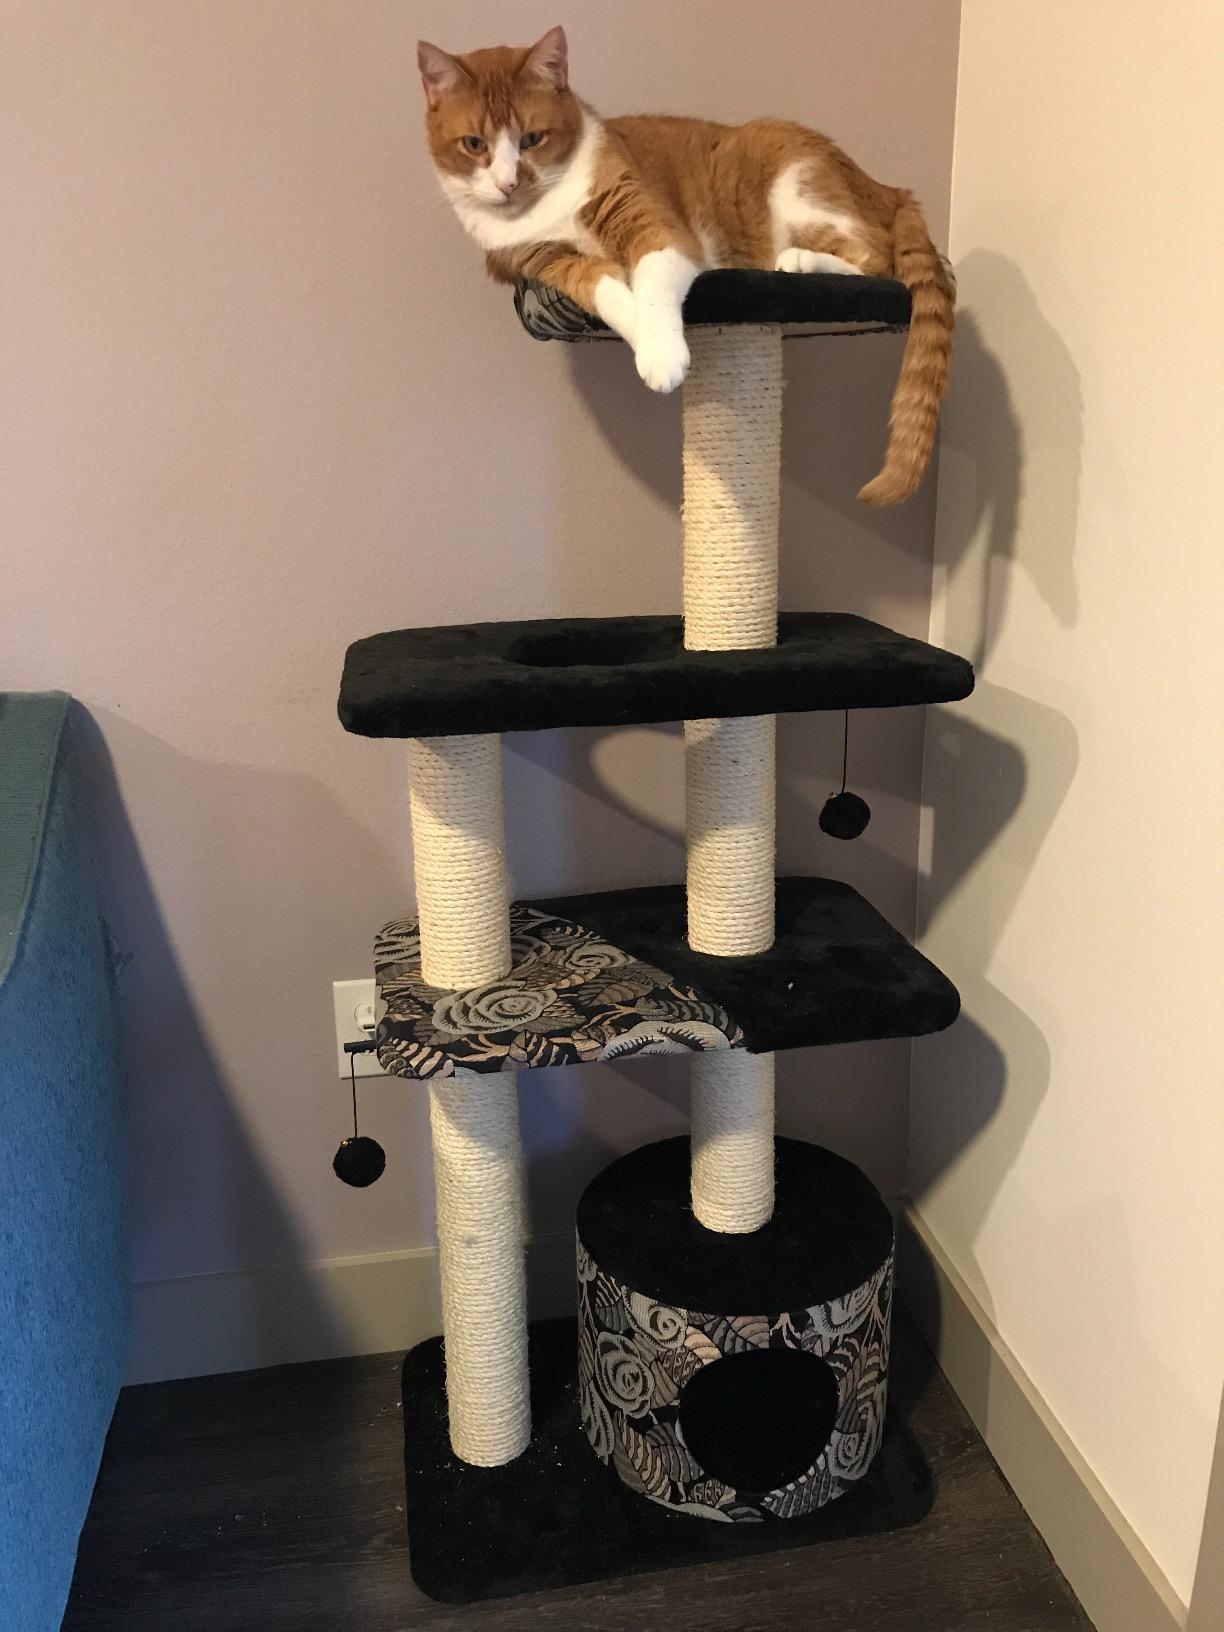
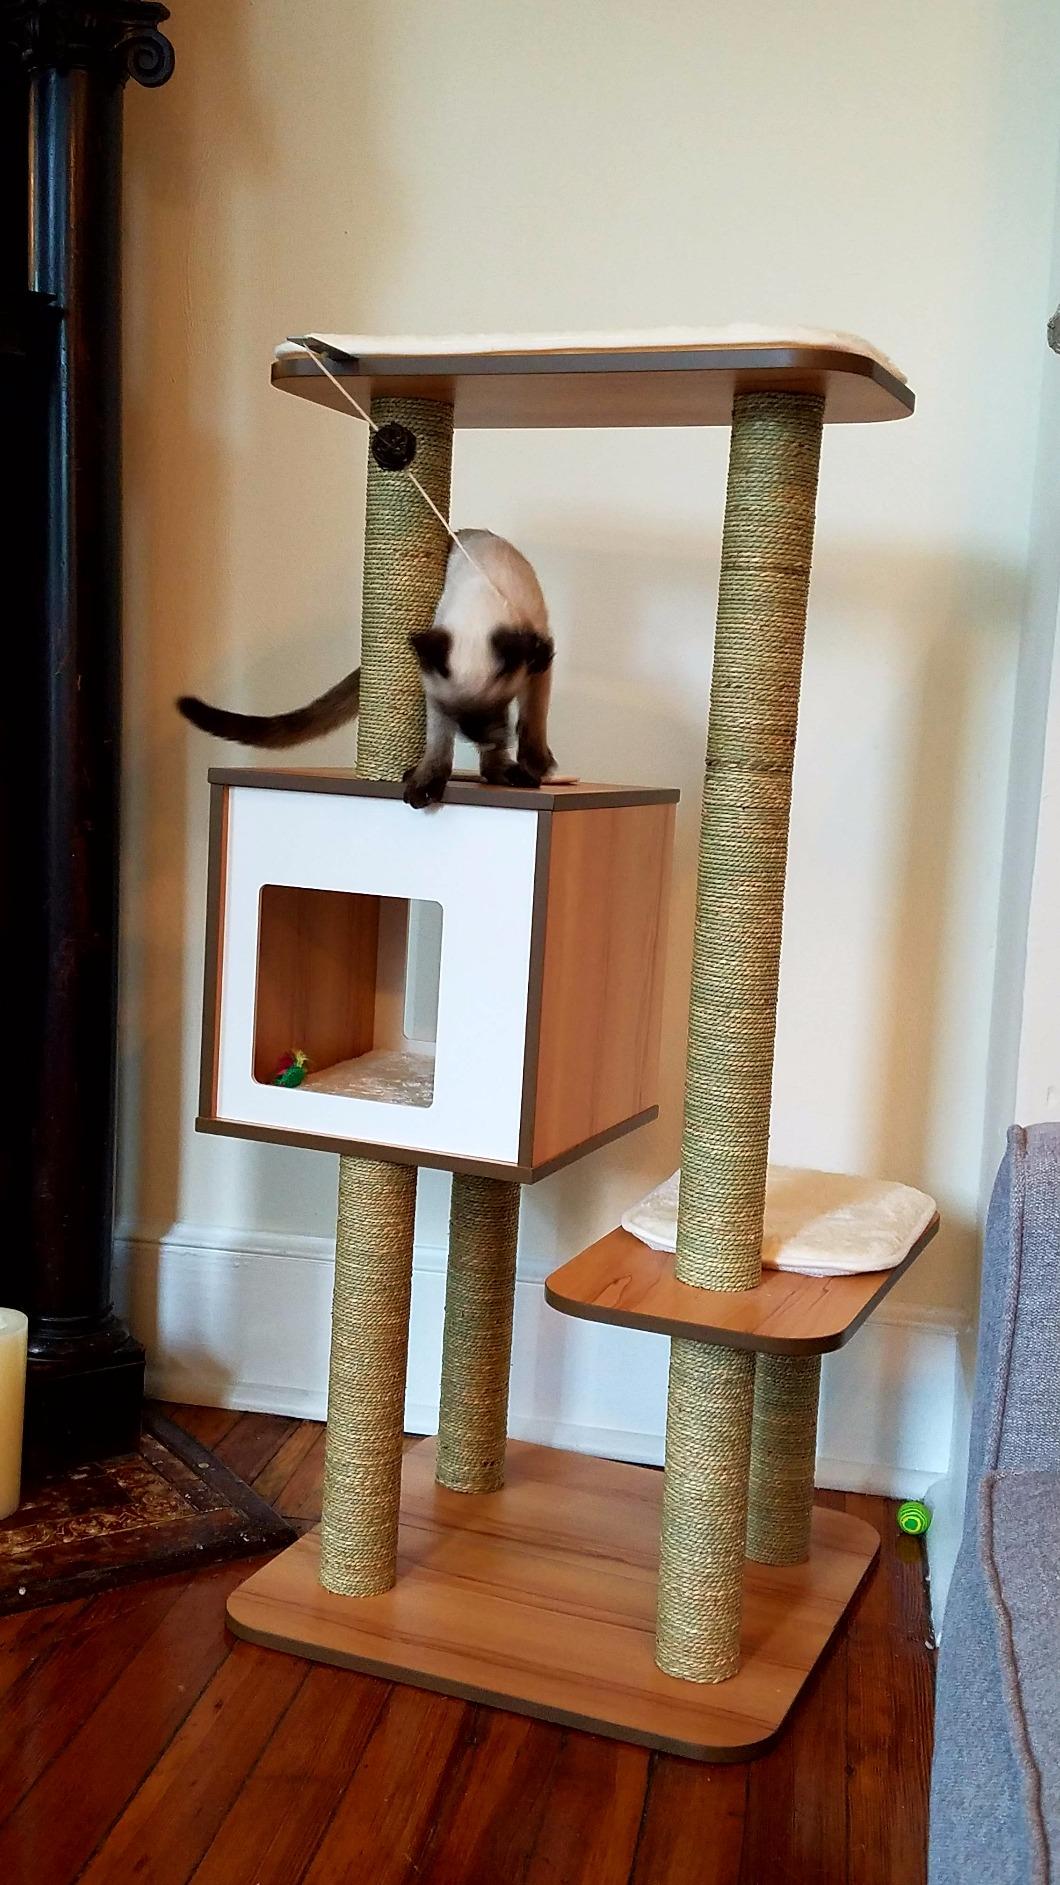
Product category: items_cat tree
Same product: no